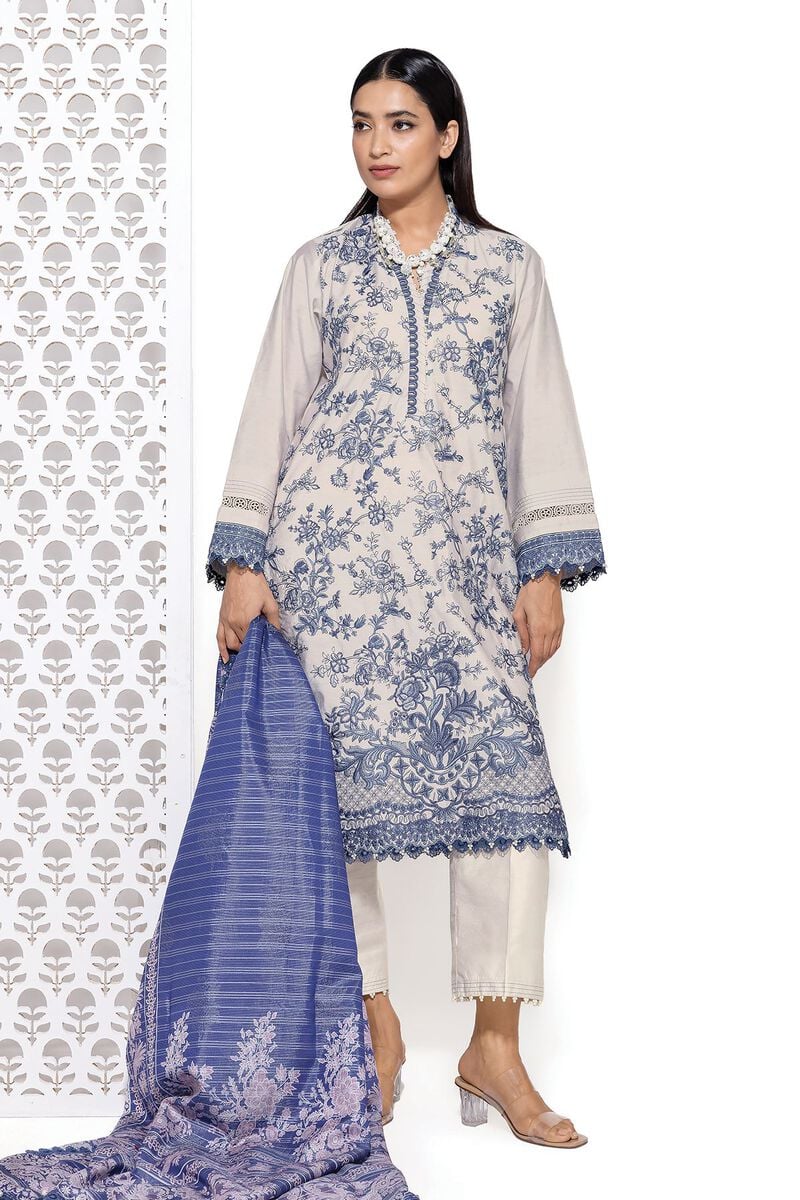
blue kashmiri embroidered cotton suit